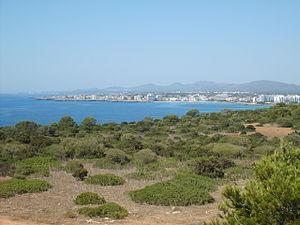
Sant Llorenç des Cardassar, en catalan et officiellement, est une commune d'Espagne de l'île de Majorque dans la communauté autonome des Îles Baléares. Elle est située au centre de l'île et fait partie de la comarque du Llevant.